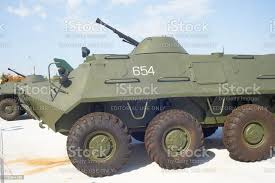
Label: BTR-60